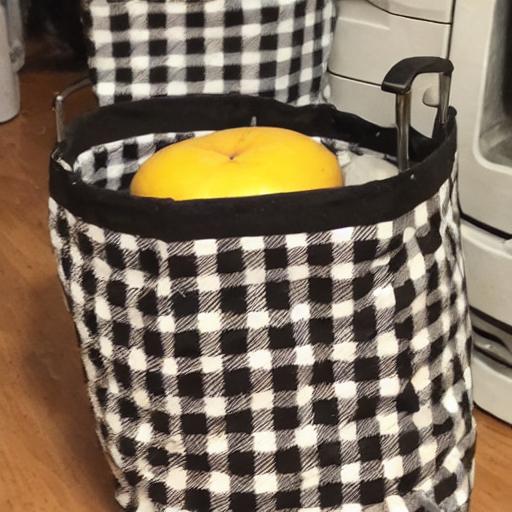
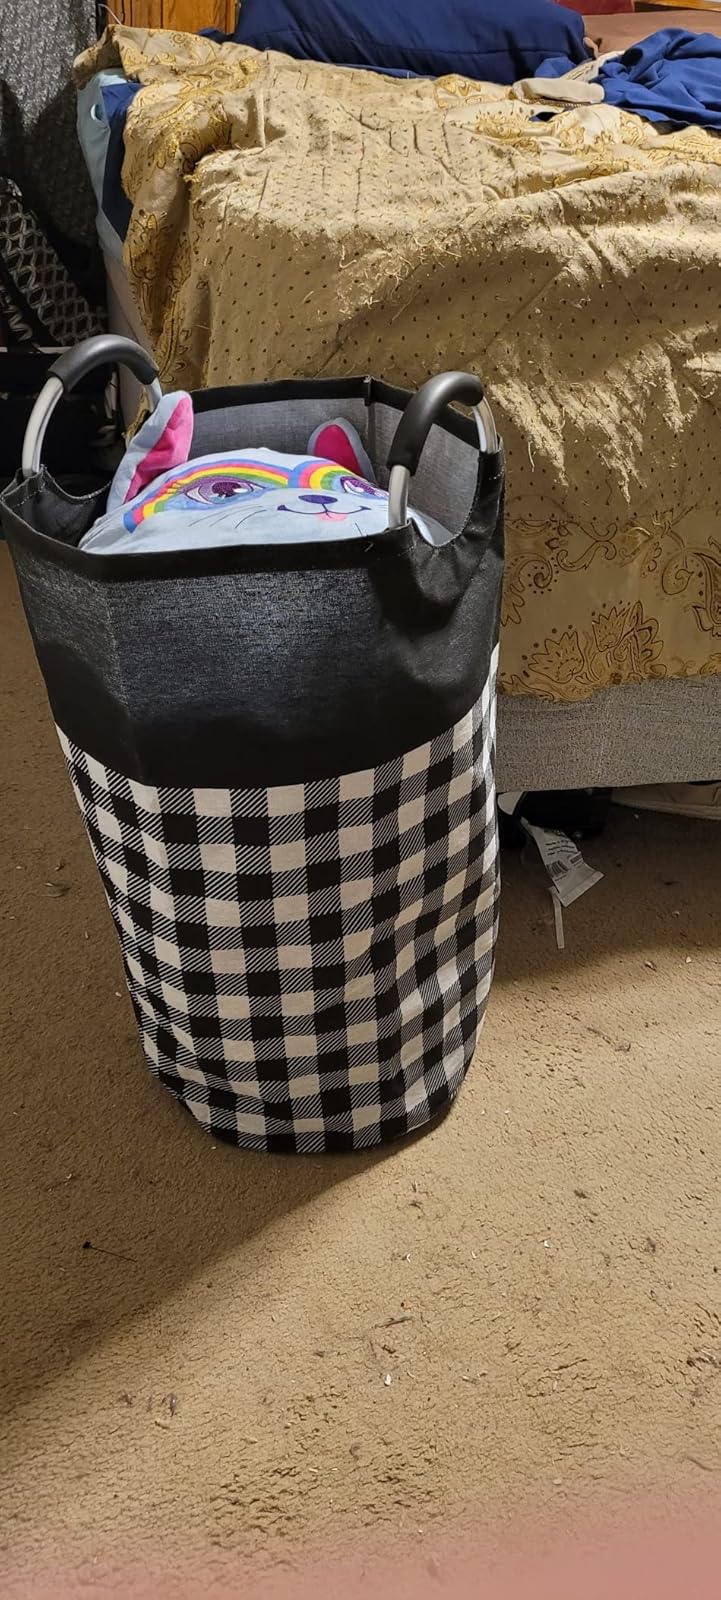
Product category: items_hamper
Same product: no